Keith Moon

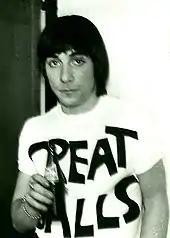
Moon backstage in Ludwigshafen, Germany, 1967

Keith John Moon was born to motor mechanic Alfred Charles Moon and Kathleen Winifred ("Kit"), née Hopley, on 23 August 1946 at Central Middlesex Hospital in northwest London; he grew up in Wembley. Moon was hyperactive as a boy, with a restless imagination and a particular fondness for music and "The Goon Show". Moon attended Alperton Secondary Modern School after failing his eleven plus exam, which precluded his attending a grammar school. His art teacher said in a report: "Retarded artistically. Idiotic in other respects." His music teacher wrote that Moon "has great ability, but must guard against a tendency to show off."